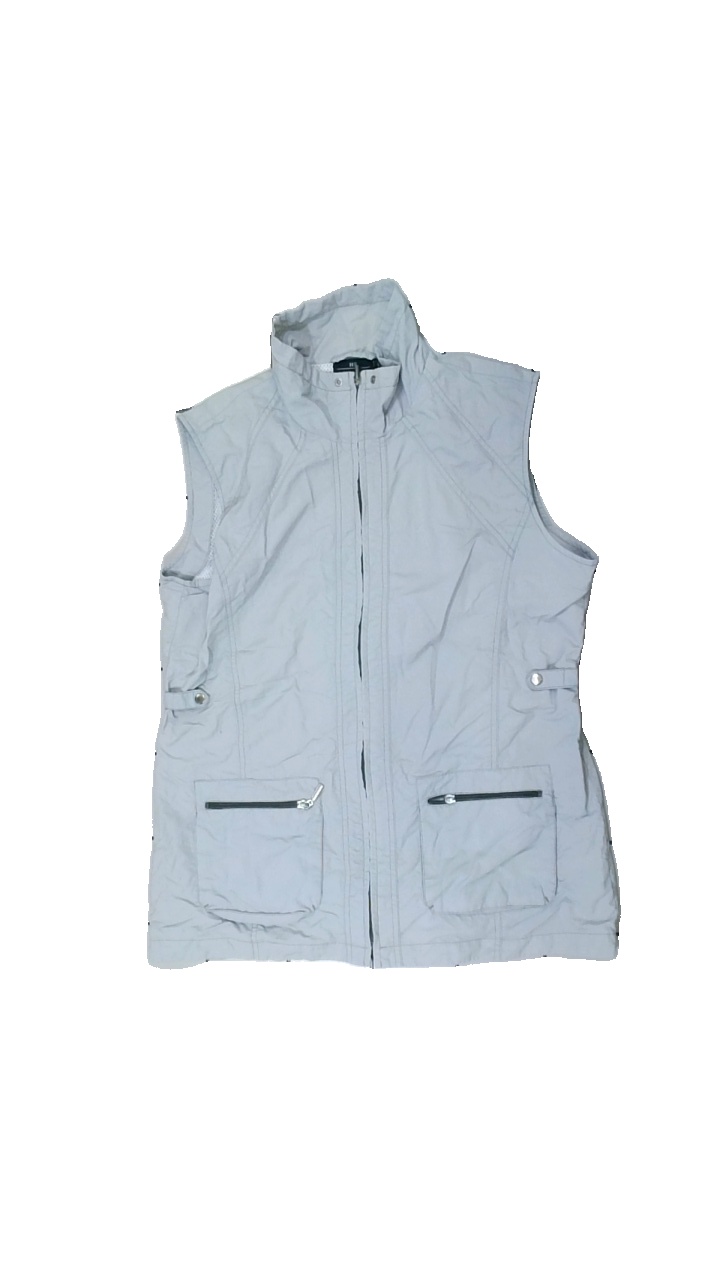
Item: Vest (Ladies)
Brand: Hs Navigazione
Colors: Grey
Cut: Regular
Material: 100% nylon
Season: All
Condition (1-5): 2
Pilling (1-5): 4
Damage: Missing zipper
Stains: Minor
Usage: Export
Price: <50